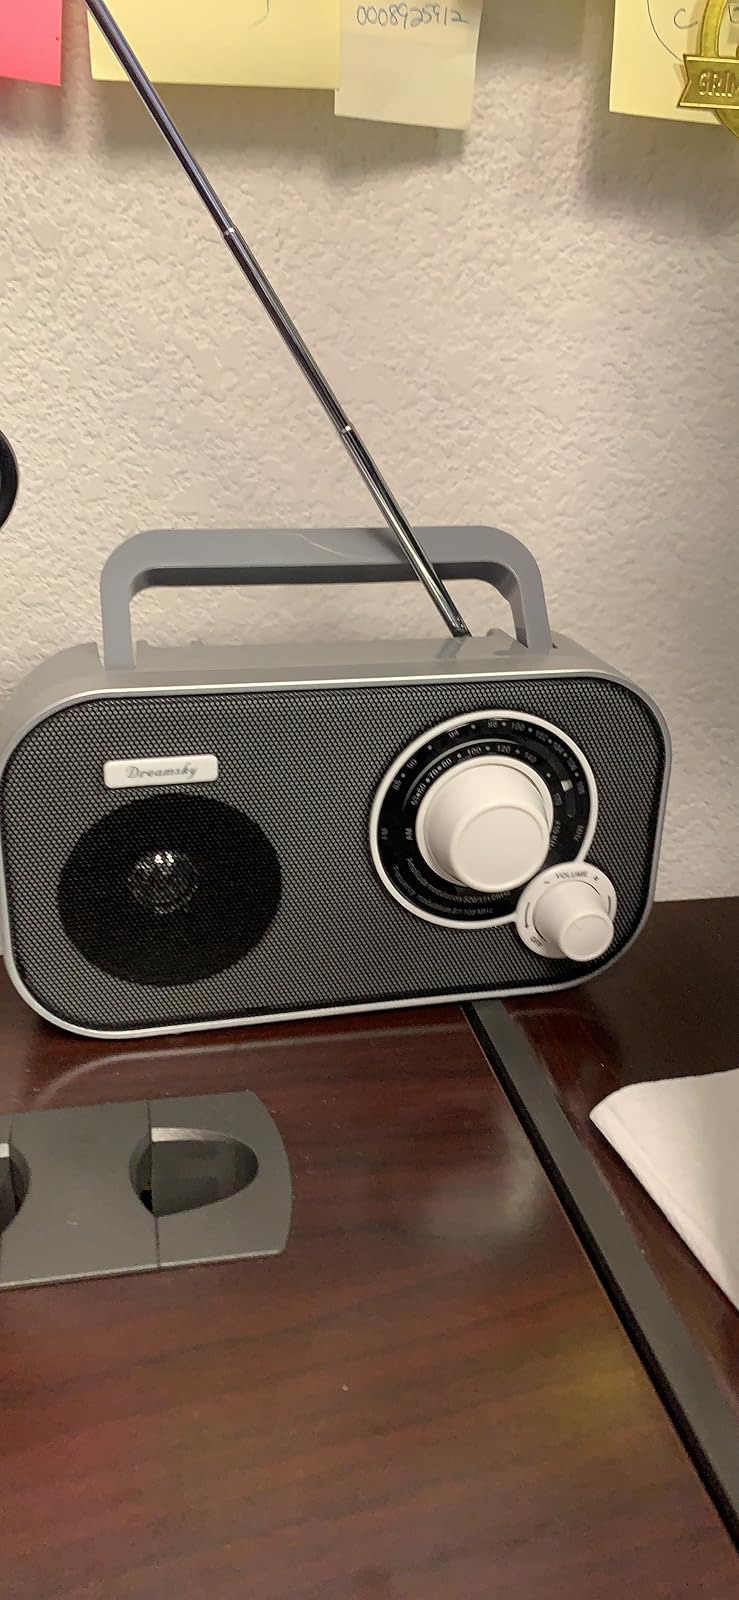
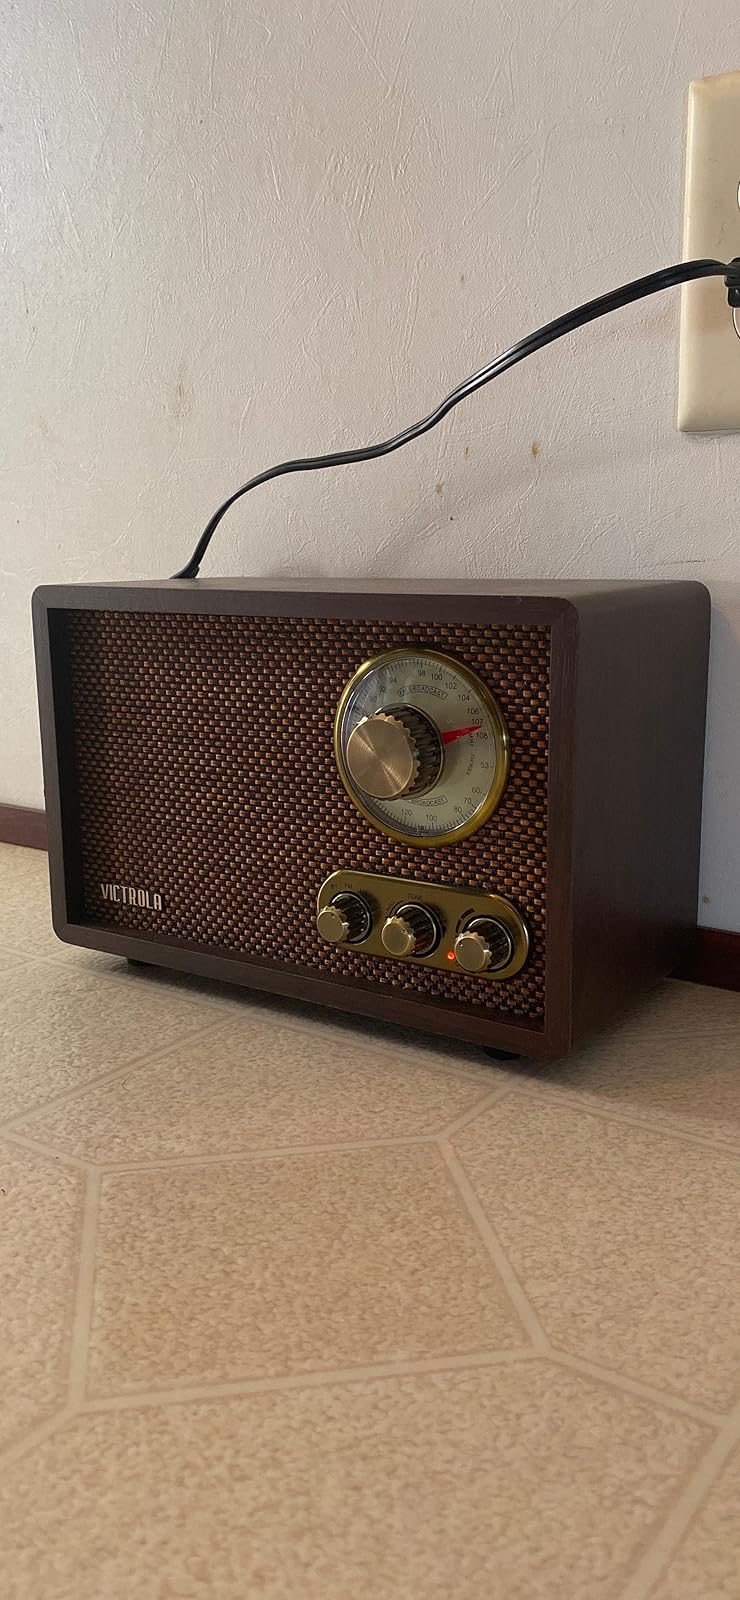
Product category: radio
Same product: no